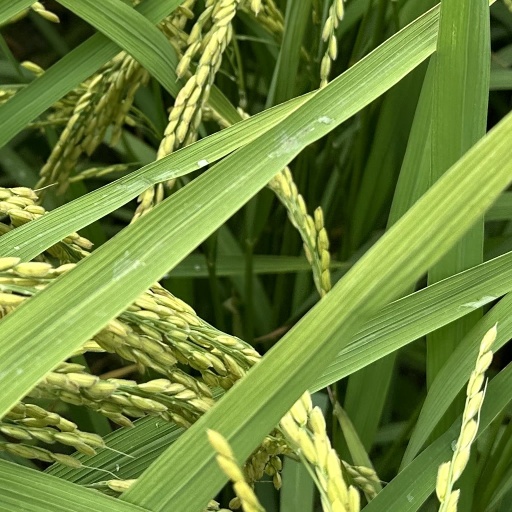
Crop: rice